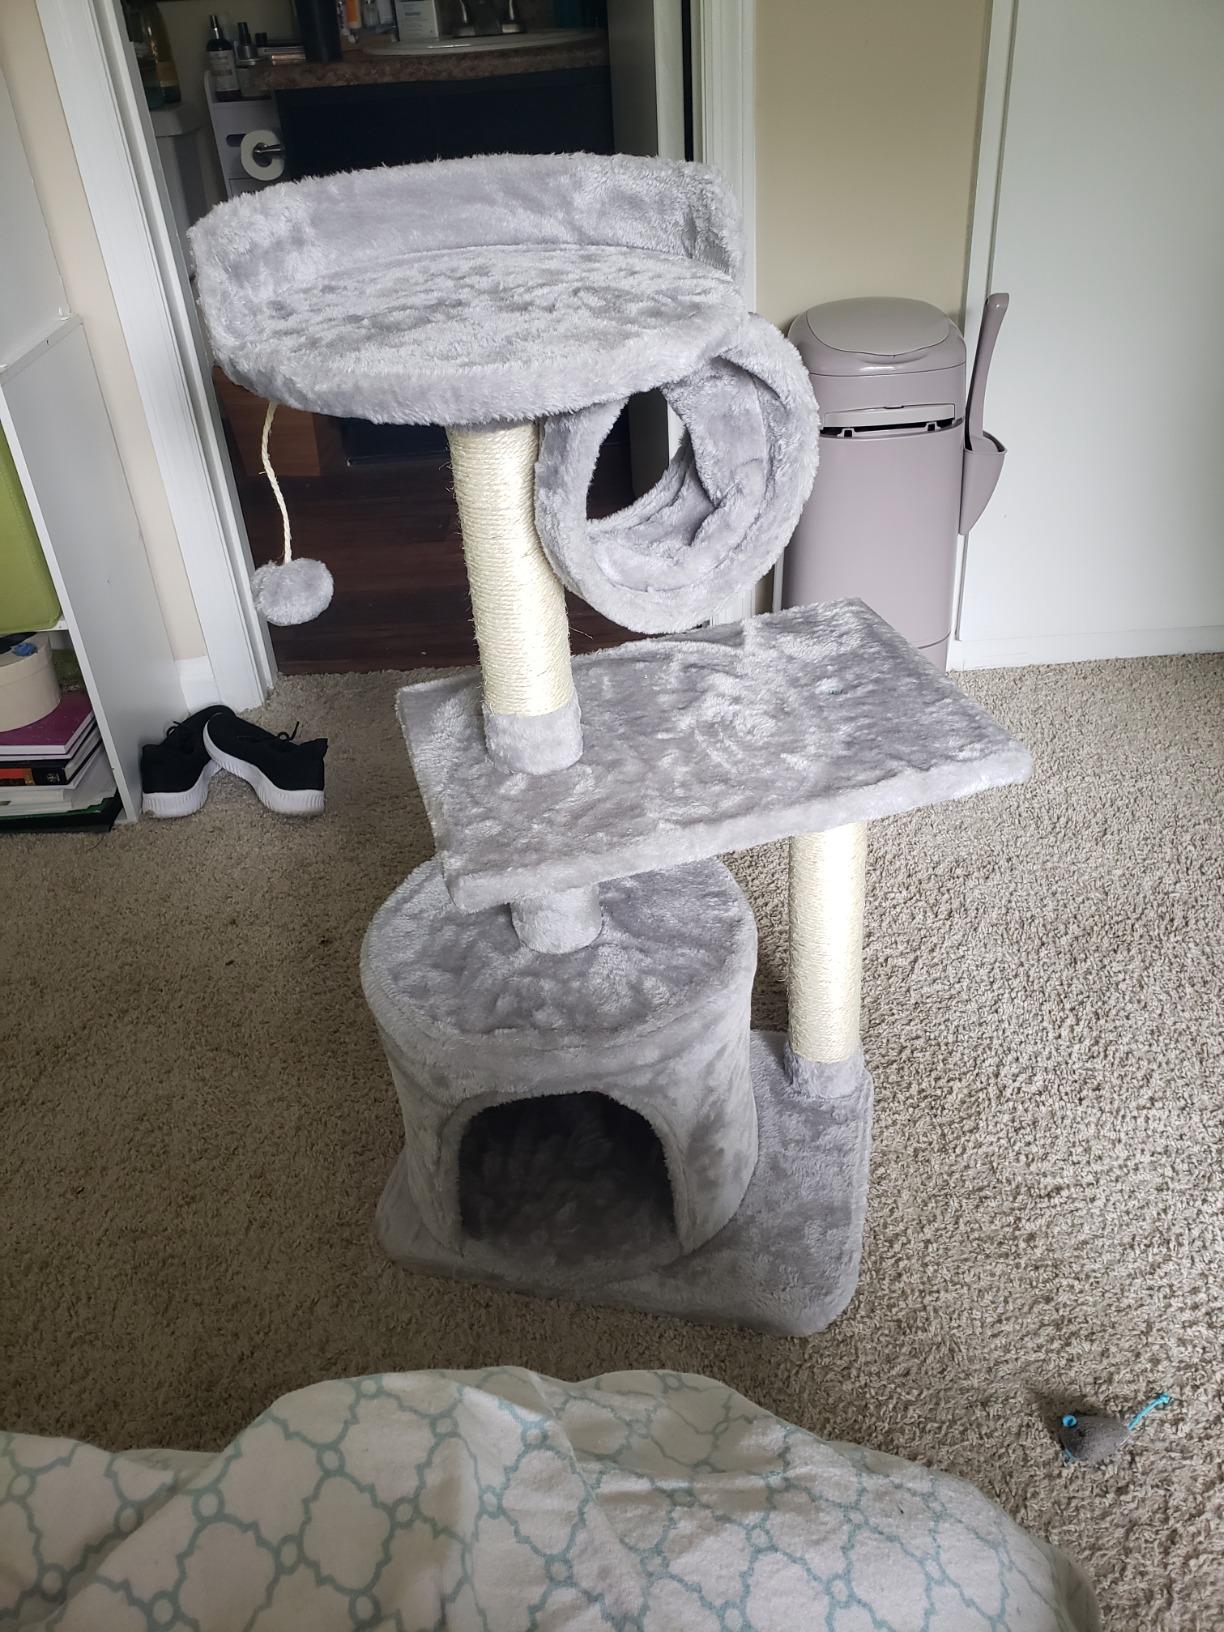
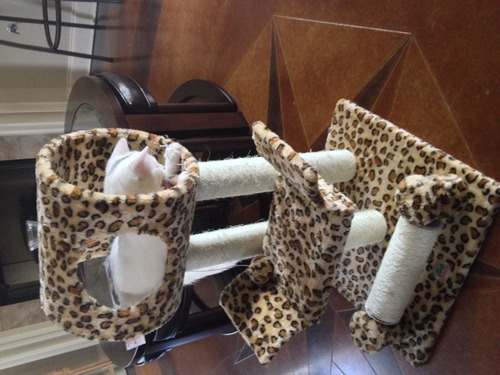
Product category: items_cat tree
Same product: no